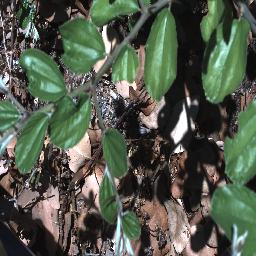
Label: chinee_apple